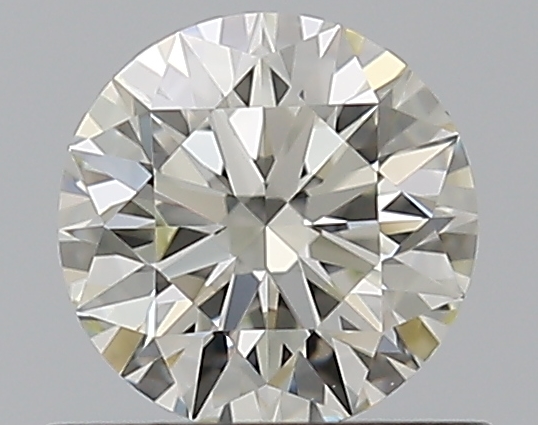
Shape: round
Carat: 0.52
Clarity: VVS2
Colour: K
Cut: EX
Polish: EX
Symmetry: EX
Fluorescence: N
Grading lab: GIA
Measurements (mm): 5.14 x 5.17 x 3.19